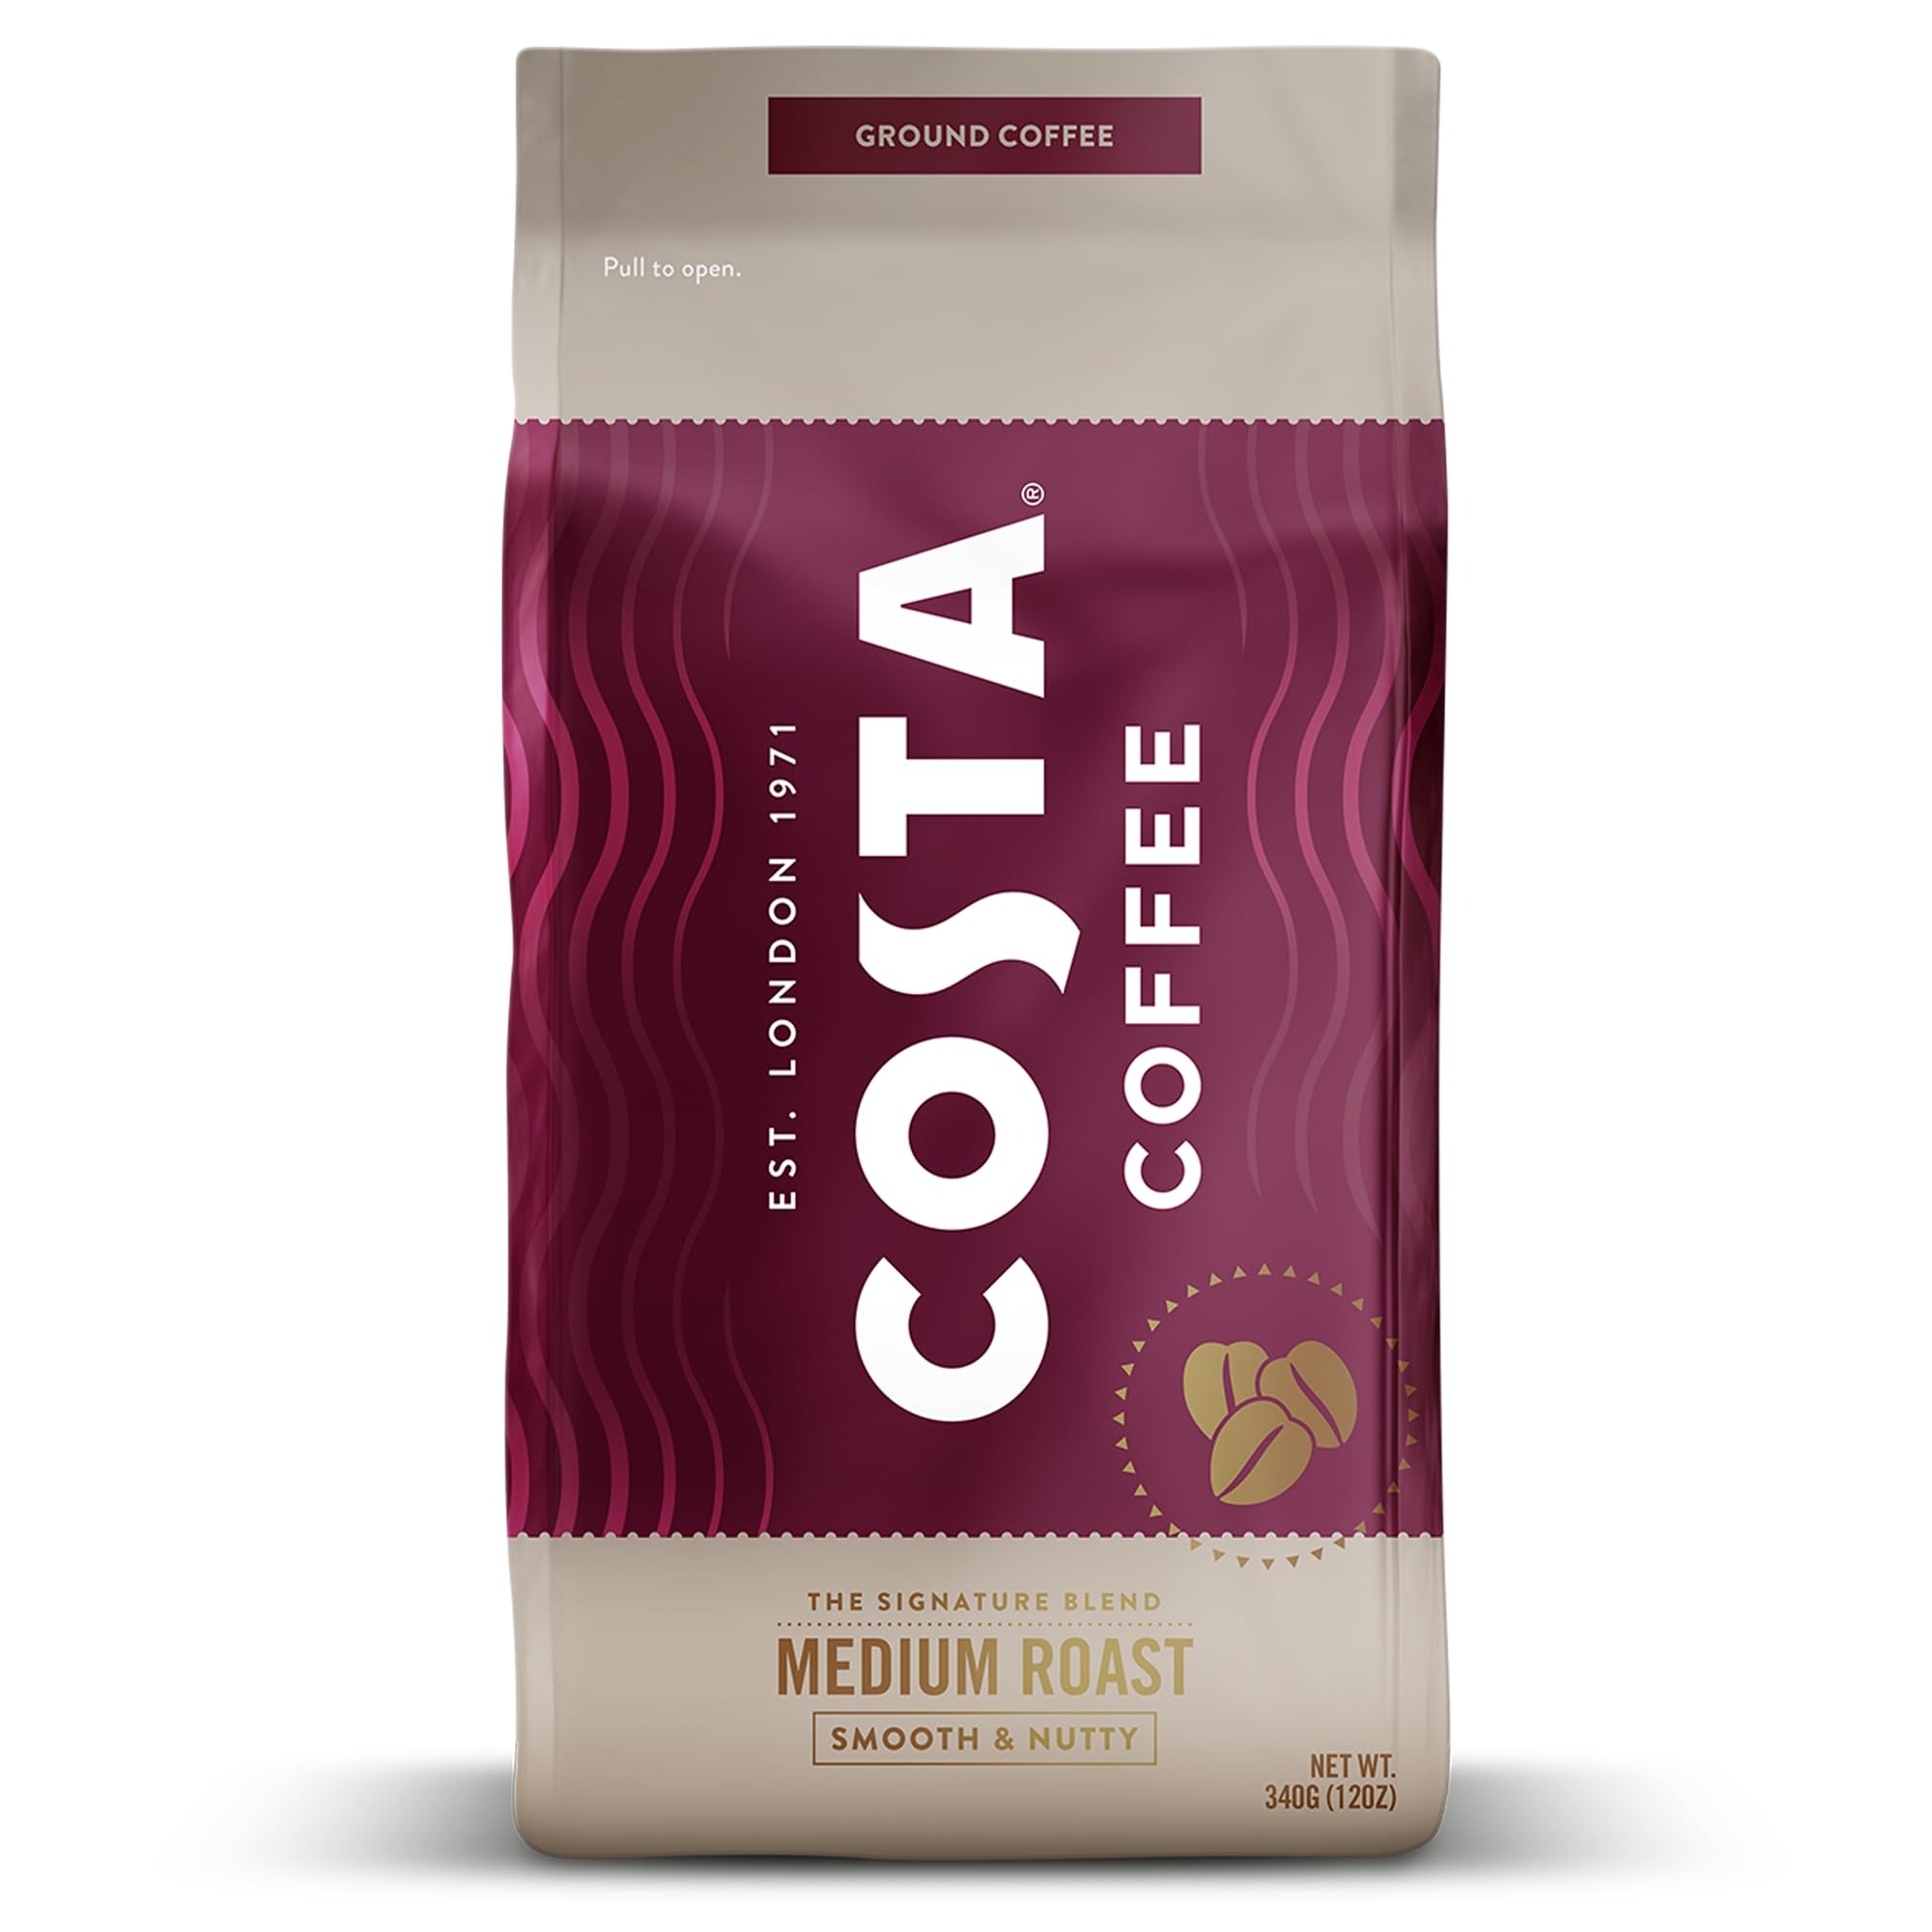
Item Name: Costa Coffee Ground Coffee, Signature Blend Medium Roast, 12oz each, Rainforest Alliance Certified
Bullet Point 1: The UK's favorite coffee shop
Bullet Point 2: Signature Blend Medium Roast
Bullet Point 3: Ground Coffee
Bullet Point 4: 12 oz per bag
Bullet Point 5: Costa Coffee at home or work
Value: 12.0
Unit: Ounce

Price: 21.64